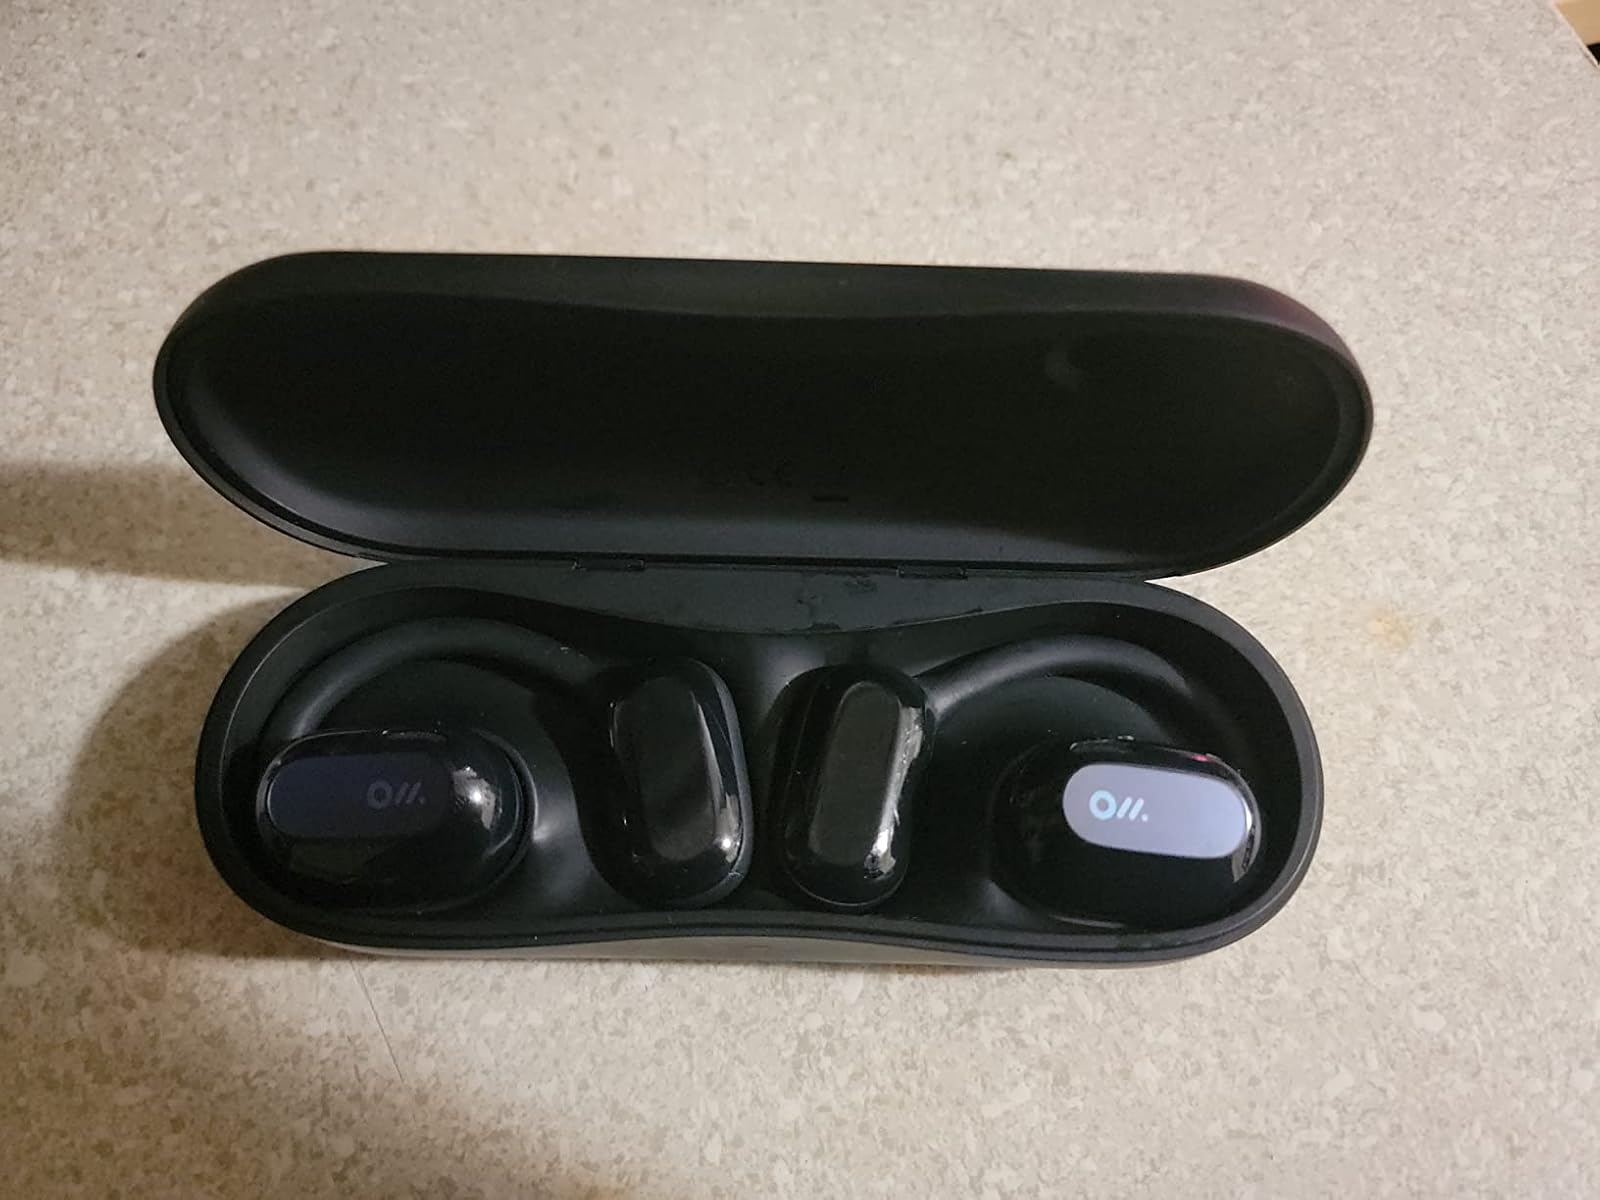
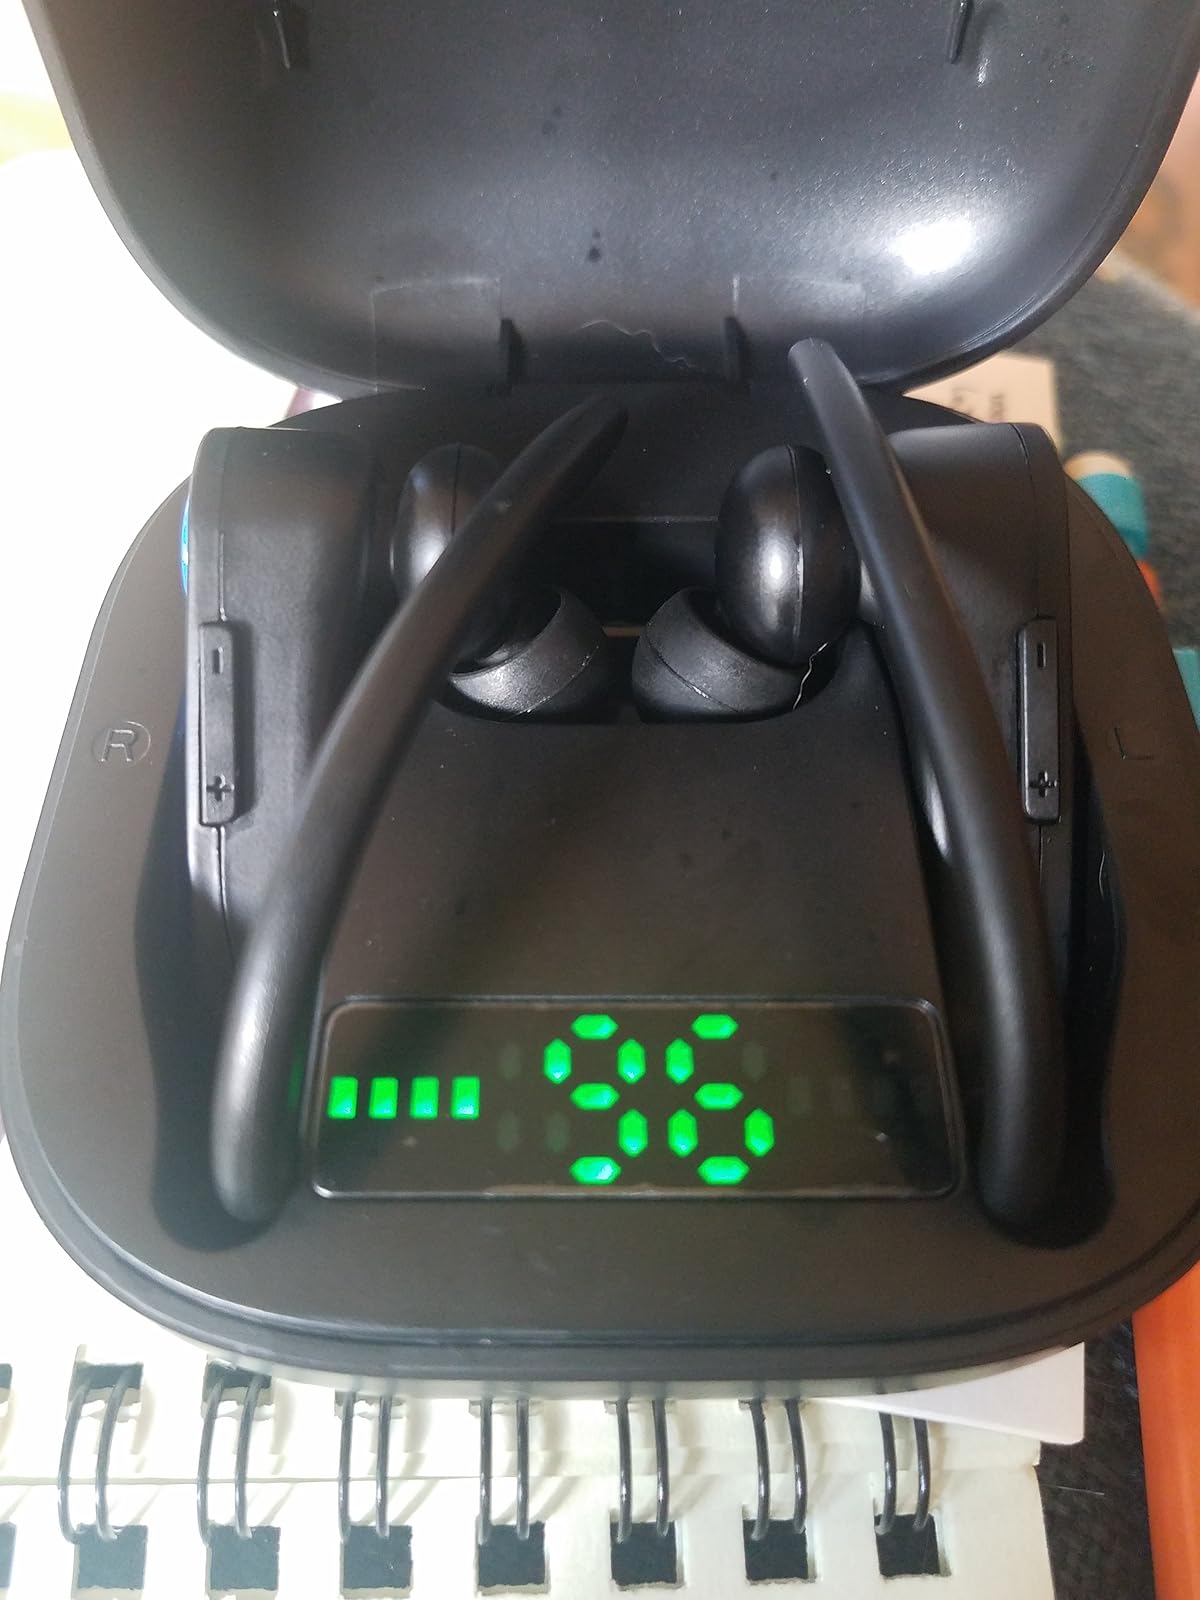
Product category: earbuds
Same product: no